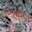
Label: frog